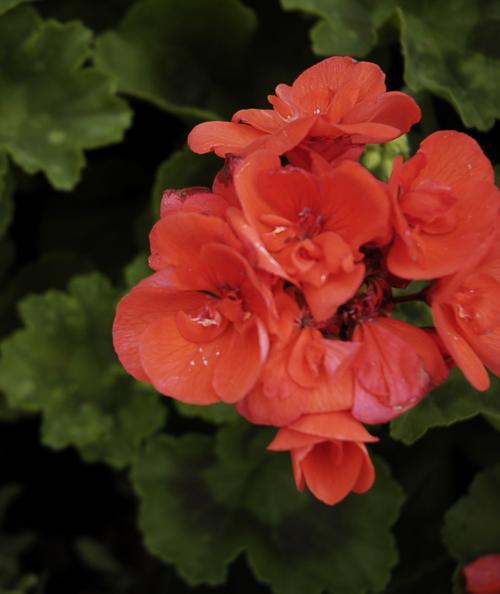
Label: geranium